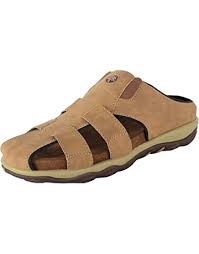
Label: Clog